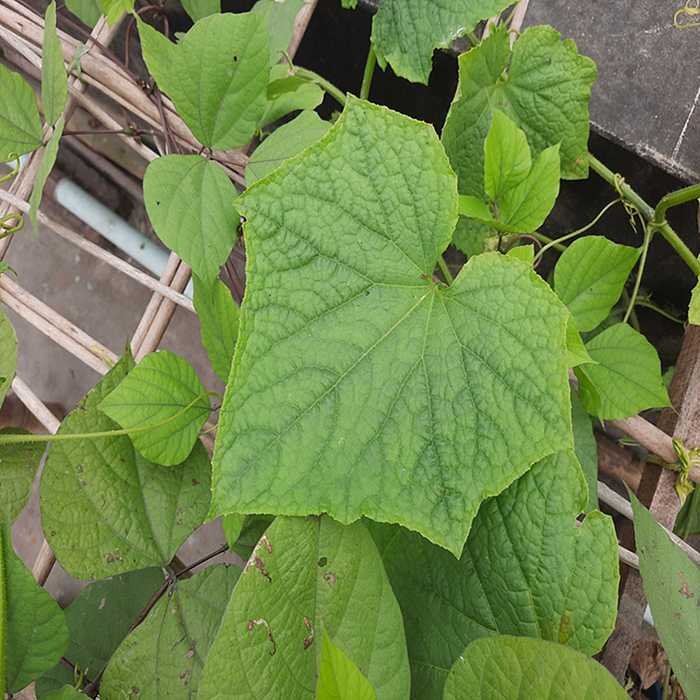
Plant: Cucumber
Label: Fresh leaf